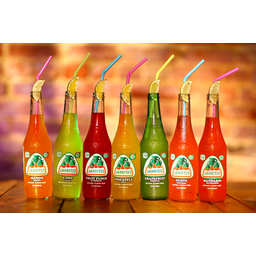
Label: glass